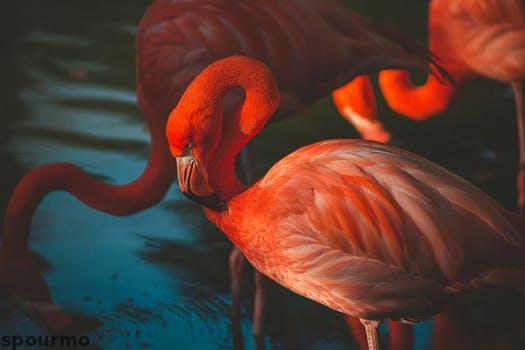
Label: Watermark